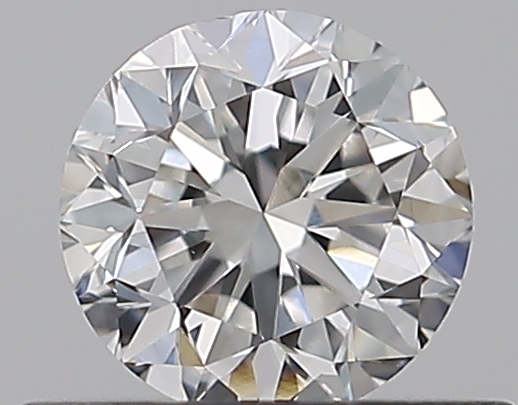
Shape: round
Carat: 0.5
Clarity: VS1
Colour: E
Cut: GD
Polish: EX
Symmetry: VG
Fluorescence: N
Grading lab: GIA
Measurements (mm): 4.82 x 4.88 x 3.2